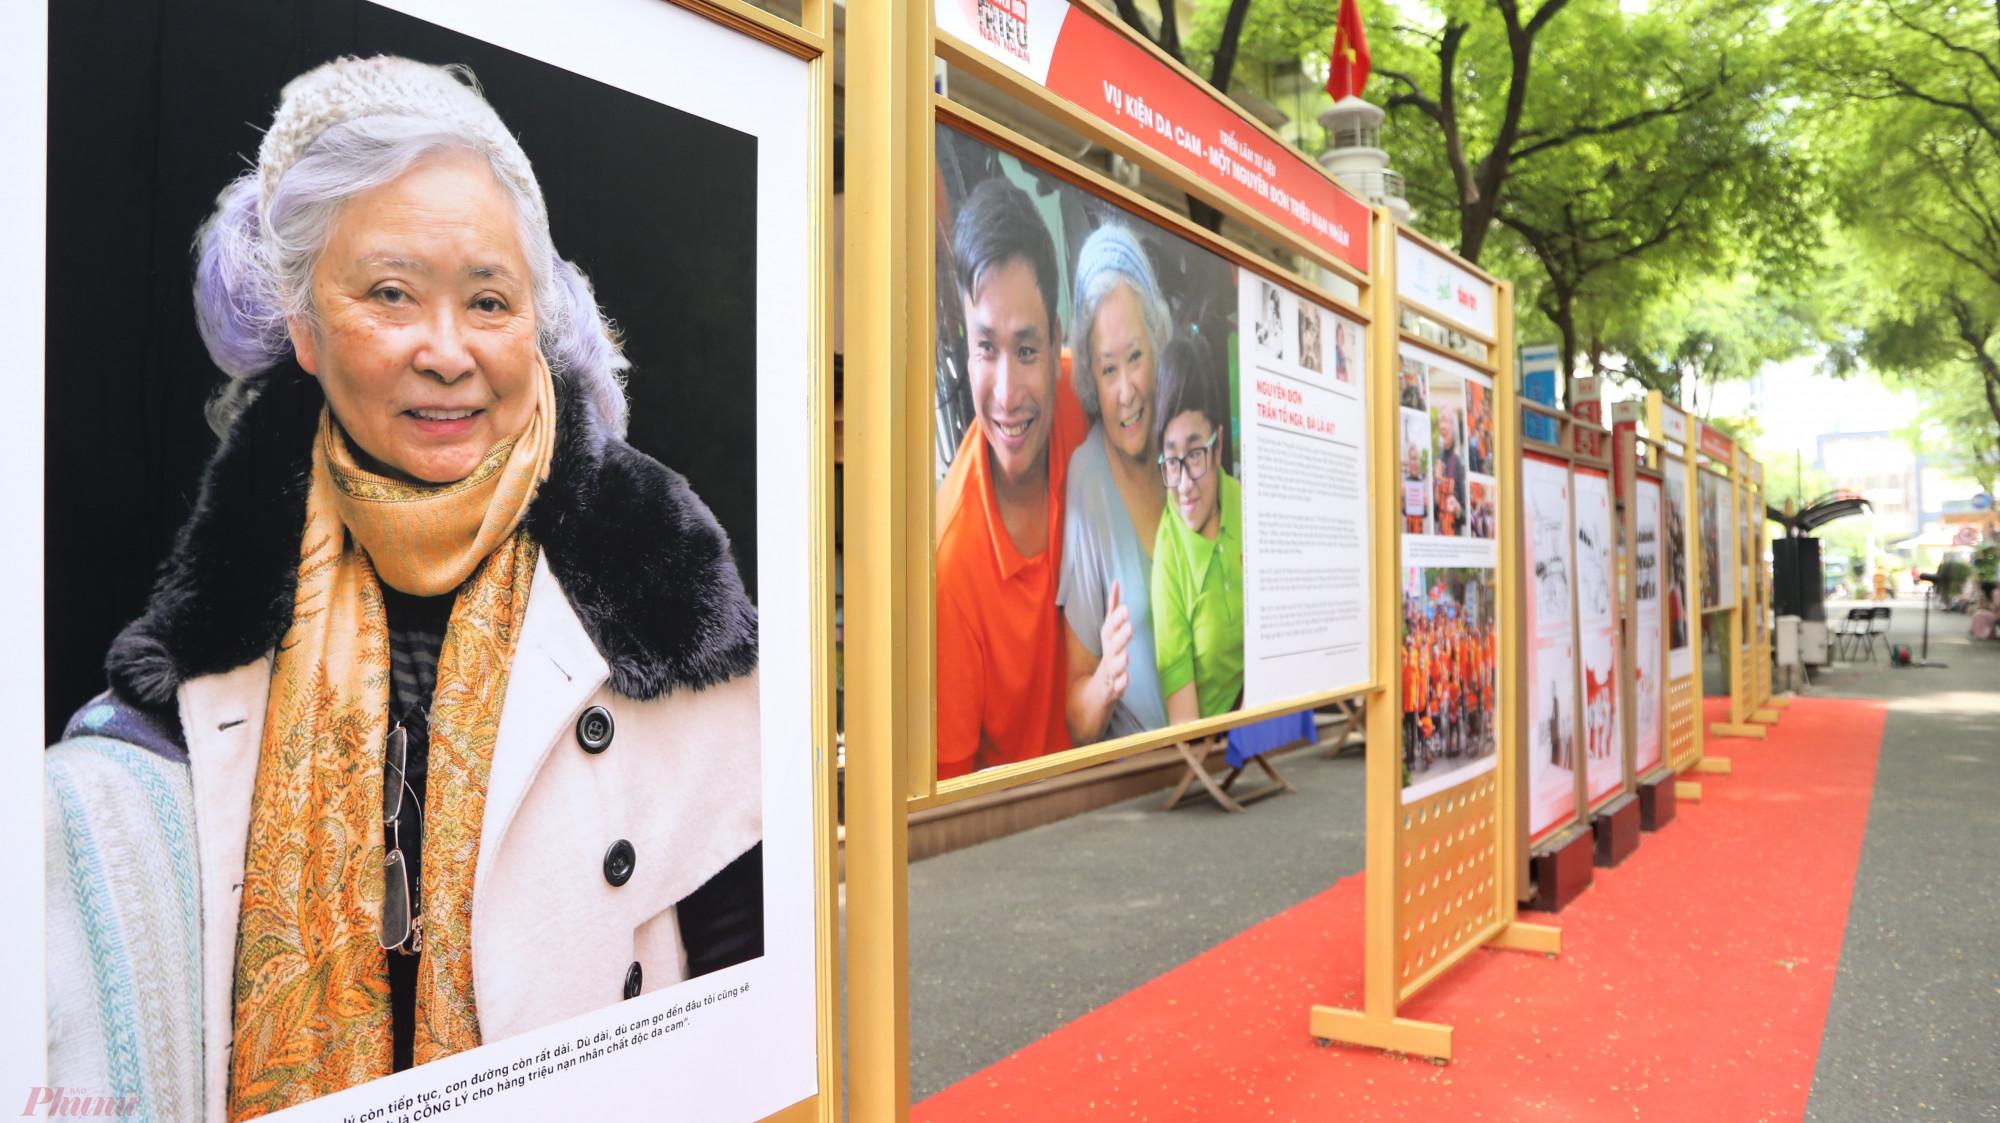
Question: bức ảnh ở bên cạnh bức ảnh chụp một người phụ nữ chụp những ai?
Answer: một người đàn ông mặc áo cam, một người phụ nữ và một cậu bé mặc áo xanh lá